Cultural Center Historic District (Detroit)

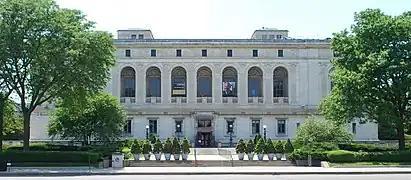
Detroit Public Library Main Branch

The Public Library was built in 1921, designed by Cass Gilbert in an Italian Renaissance style. The exterior is faced with white marble and the interior is decorated with murals, tiles and mosaics. Another wing was added in 1963.